Higashi-Aohara Station

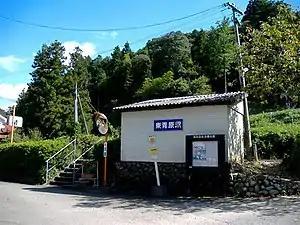
Higashi-Aohara in August 2007

is a passenger railway station located in the town of Tsuwano, Kanoashi District, Shimane Prefecture, Japan. It is operated by the West Japan Railway Company (JR West).